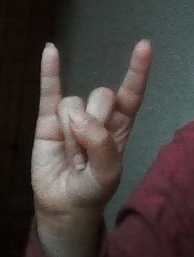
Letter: la